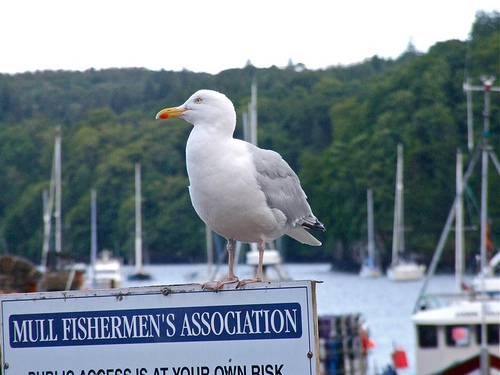
the bird has a long curved bill that is yellow and red and a small throat.
the bird has a white crown and a large yellow bill.
the white bird has gray wings, a long yellow beak, and webbed feetbird with yellow beak, brown tarsus and feet, white throat, breast, belly, abdomen and thigh, and gray wings
this is a white bird with a gray wing and a yellow beak.
this medium sized bird has a white belly and breast, with grey wings, black and white secondaries and a bright yellow bill.
this particular bird has a belly that is white and gray wings
this large bird is nearly completely covered in white with pale gray wings and bright orange bill.
this white bird has light gray wings and a yellow beak with a red dot.
this is a bigger bird and it has an orange beck with black eyes with a white circle around them, the body is white and gray.
Species: Herring Gull